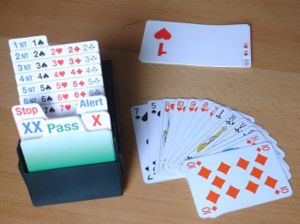
Meldeteknikken i bridge
Meldekassen
Et meldesystem er en fortegnelse over de meldinger, et makkerpar i bridge anvender. Der findes mange forskellige meldesystemer i bridge, og det, der benyttes, skal noteres på et systemkort, som er tilgængeligt for modstanderne.